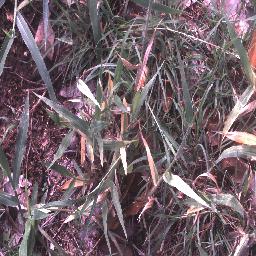
Label: negative